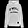
Label: Pullover